Mindaugas

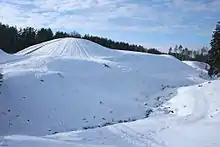
Šeimyniškėliai Hillfort, possibly the site of Voruta Castle, alleged capital of Mindaugas

Contemporary written sources about Mindaugas are very scarce. Much of what is known about his reign is obtained from the Livonian Rhymed Chronicle and the Hypatian Codex. Both of these chronicles were produced by enemies of Lithuania and thus have anti-Lithuanian bias, particularly the Hypatian Codex. They are also incomplete: both of them lack dates and locations even for the most important events. For example, the Livonian Rhymed Chronicle devoted 125 poetry lines to Mindaugas's coronation, but failed to mention either the date or the location.